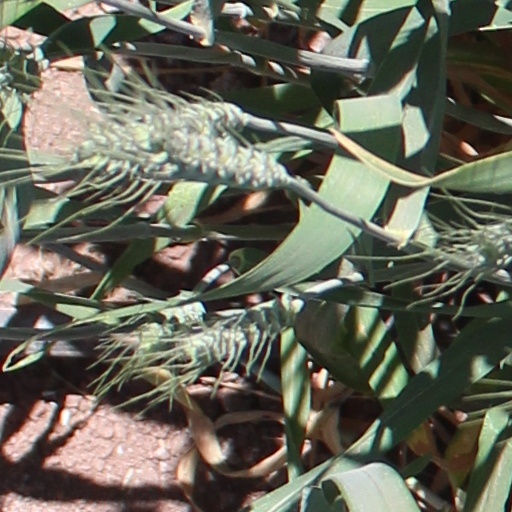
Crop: wheat